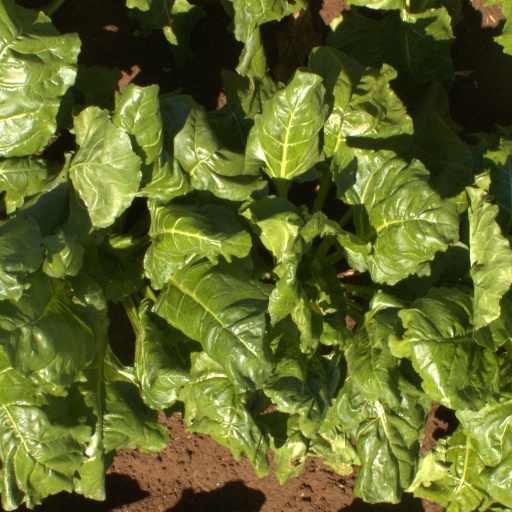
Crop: sugar beet